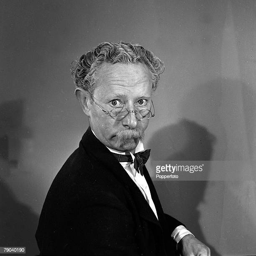
actor is pictured on the set of the film